Buckingham Rural District

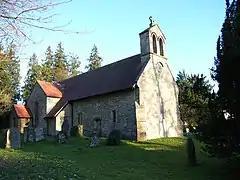
Church of England parish church of St James, Barton Hartshorn, Buckinghamshire, 2006

Buckingham Rural District was a rural district in the administrative county of Buckinghamshire, England from 1894 to 1974, covering an area in the north-west of the county. It was named after but did not include the borough of Buckingham.